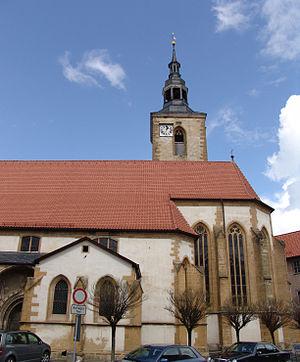
Römhild est une petite ville allemande de Thuringe, située dans l'arrondissement de Hildburghausen. Elle est le siège de la communauté d'administration du Gleichberg et elle fut la résidence des ducs de Saxe-Römhild.